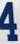
Number: 4